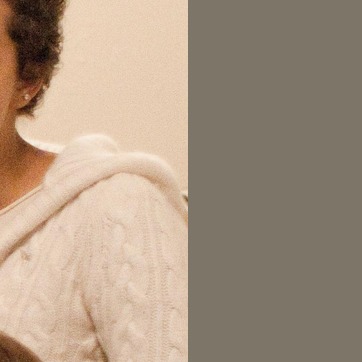
Material: painted